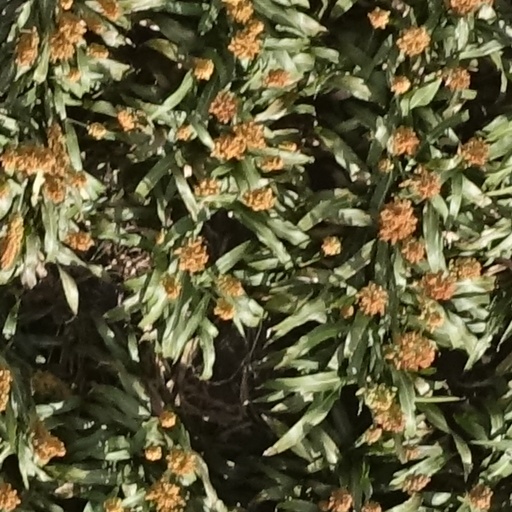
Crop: sorghum